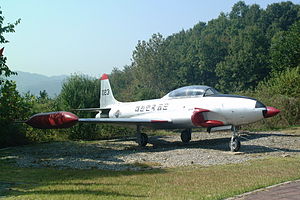
Lockheed T-33 / Operatører
Sydkoreansk T-33
Lockheed T-33 Shooting Star, også kaldet T-Bird er et amerikansk jetdrevet trænings- eller skolefly. Det blev produceret af Lockheed og fløj første gang i 1948 med Tony LeVier som pilot. T-33 var en videreudvikling af Lockheed P-80/F-80 og fik oprindeligt navnet TP-80C/TF-80C under udviklingen, og blev så omdøbt til T-33A. I 2015 var nogle Canadisk-byggede eksemplarer stadig i brug ved det Bolivianske Luftvåben.